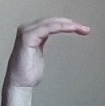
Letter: haa